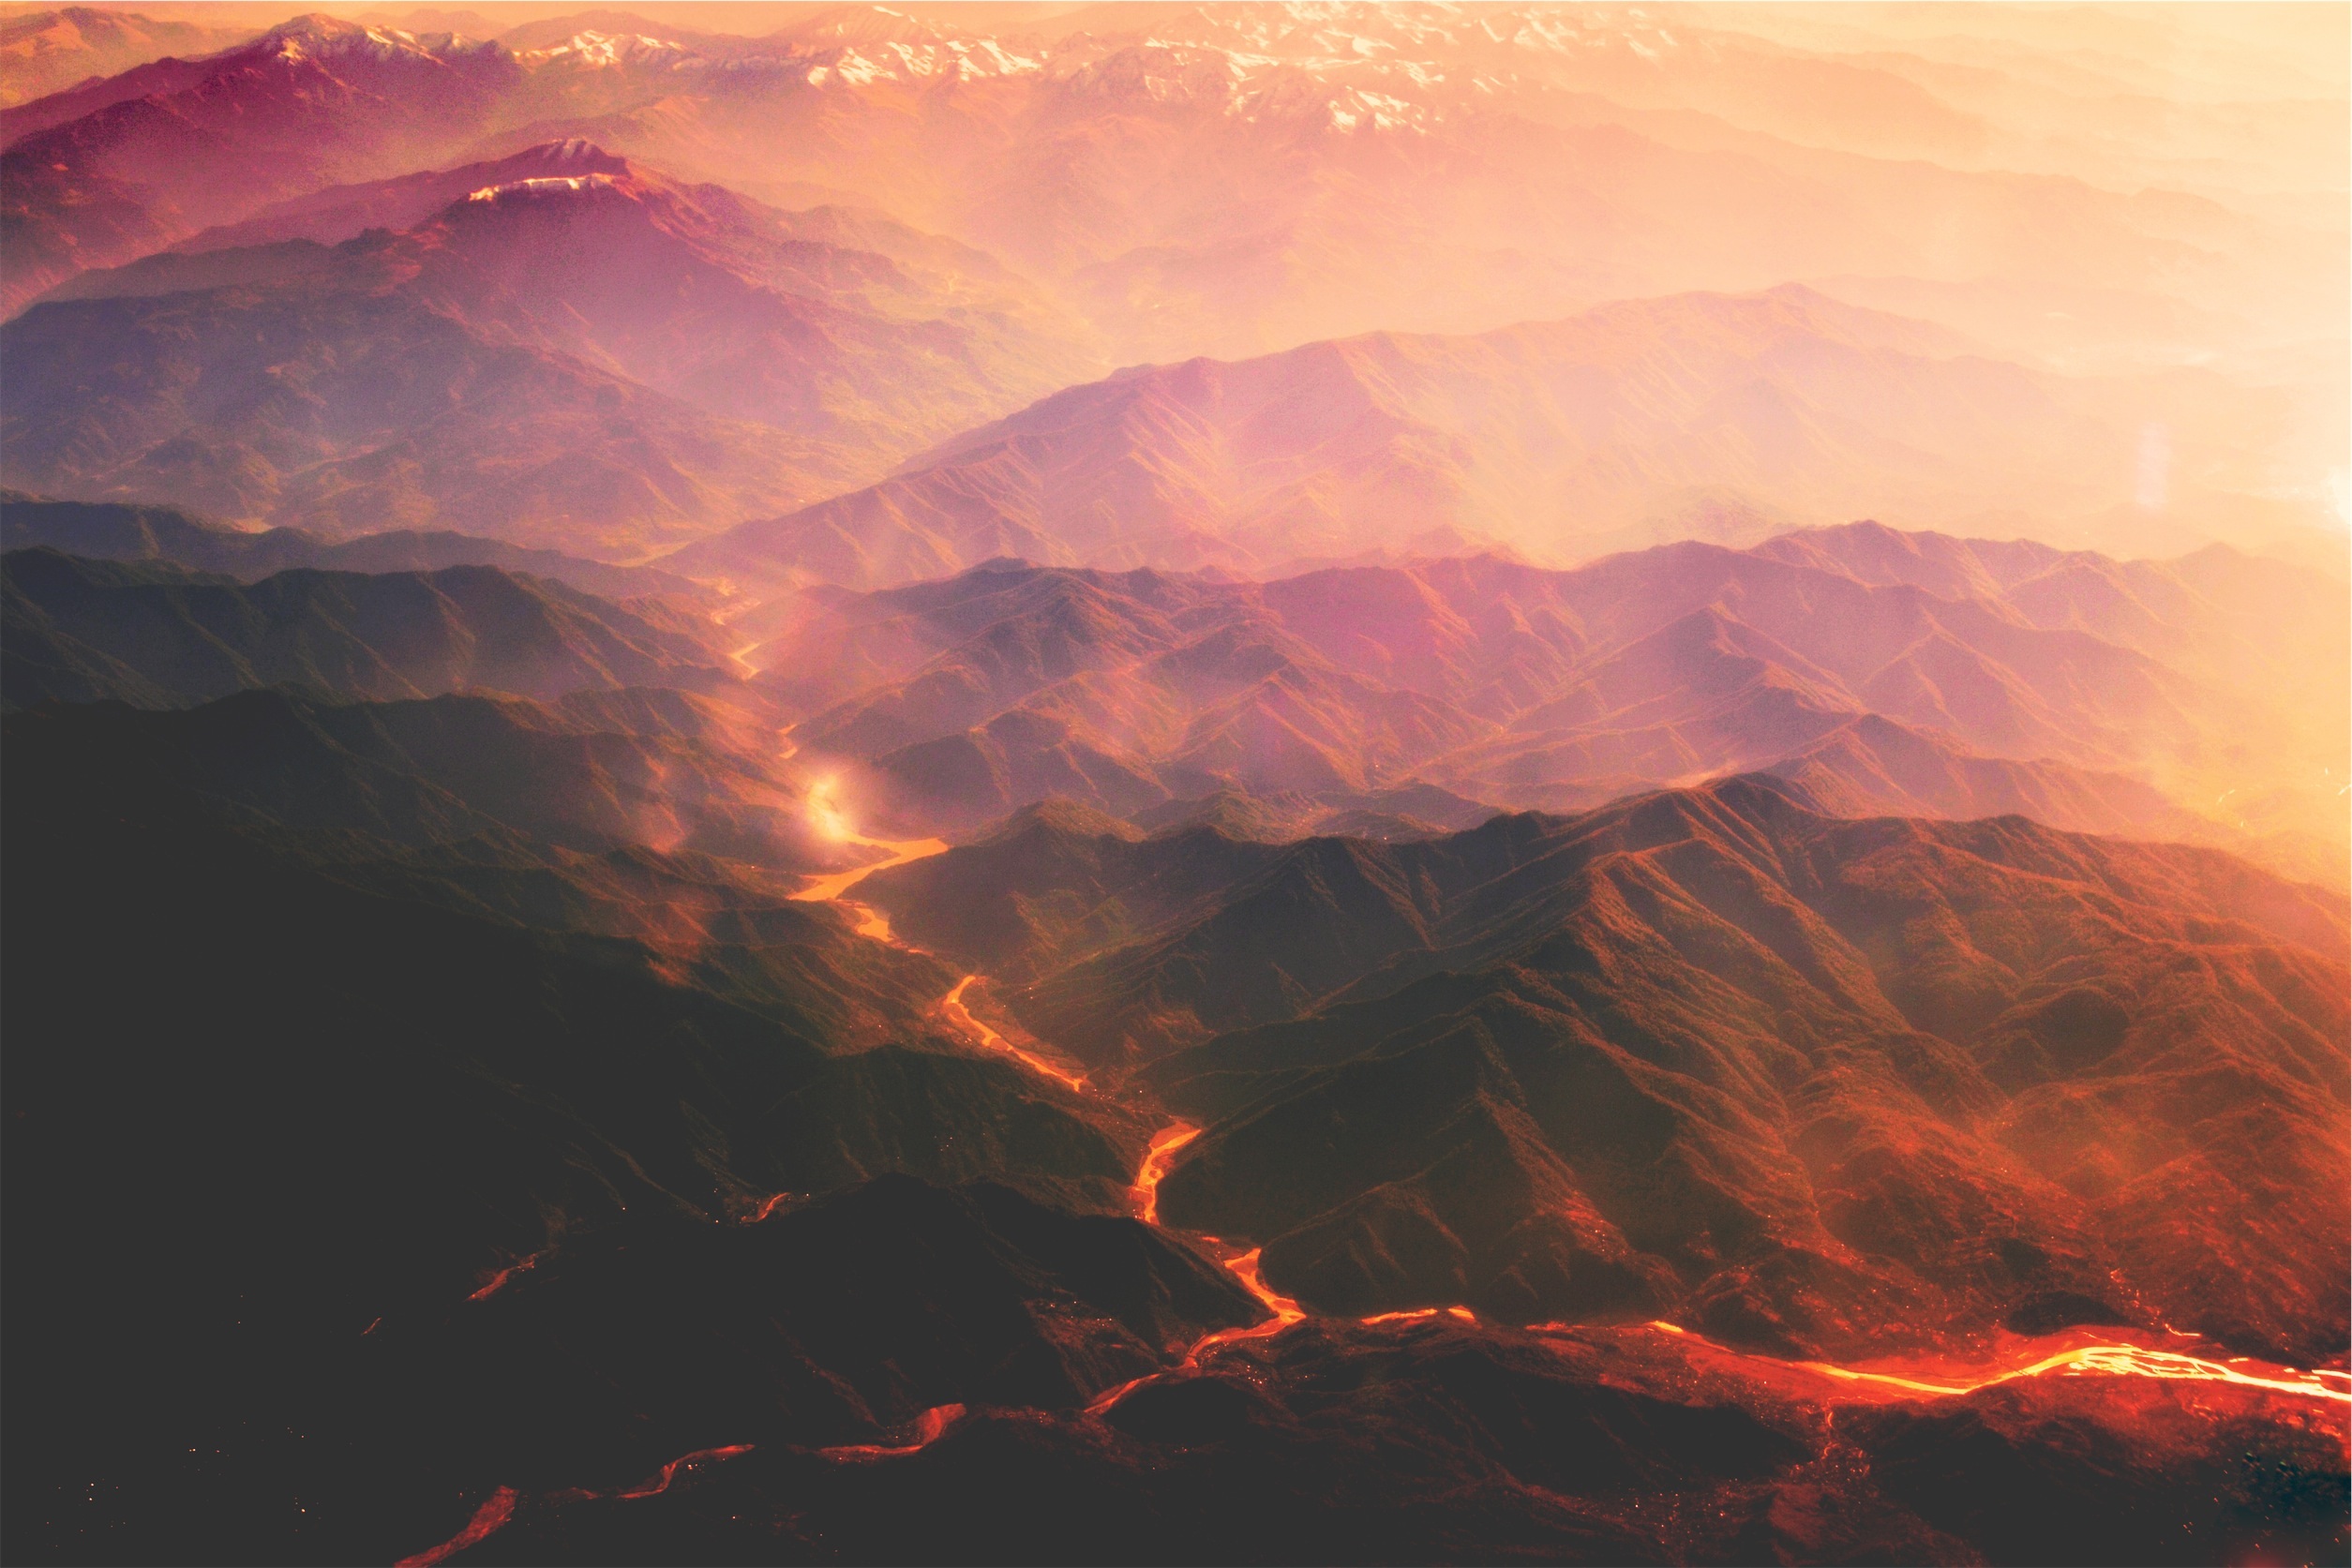
horizon, mountain, cloud, sunrise, sunset, dawn, atmosphere, dusk, evening, hills, mountains, hot, lava, volcanoes, afterglow, magma, atmospheric phenomenon, mountainous landforms, geological phenomenon